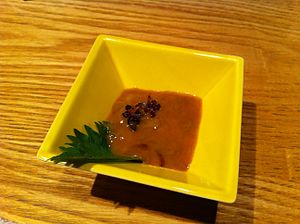
Konowata
Konowata.
Konowata er en lokal specialitet fra det japanske køkken, især i Mikawa-provinsen og Shima-provinsen ved Ise-bugten. Den kendes i Japan siden Nara-perioden, hvor den formentlig blev overtaget fra Korea eller Kina, hvor søpølser var udbredte som føde.